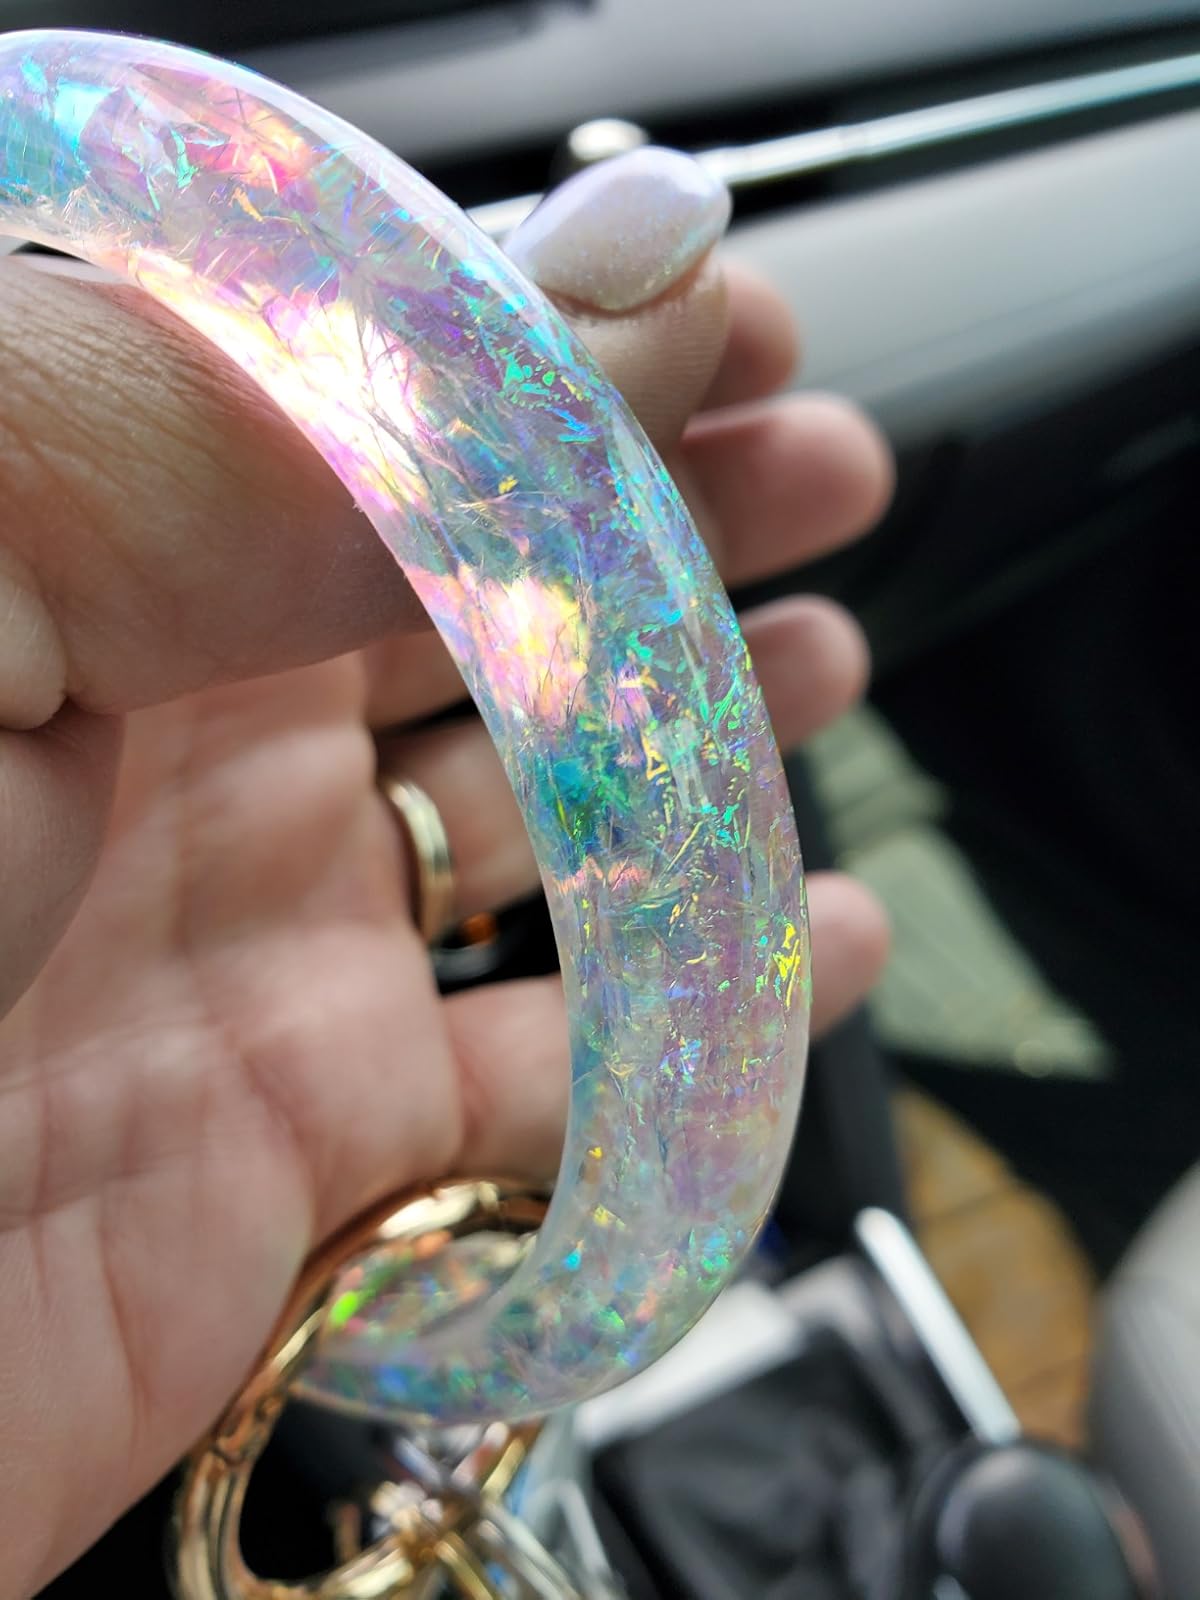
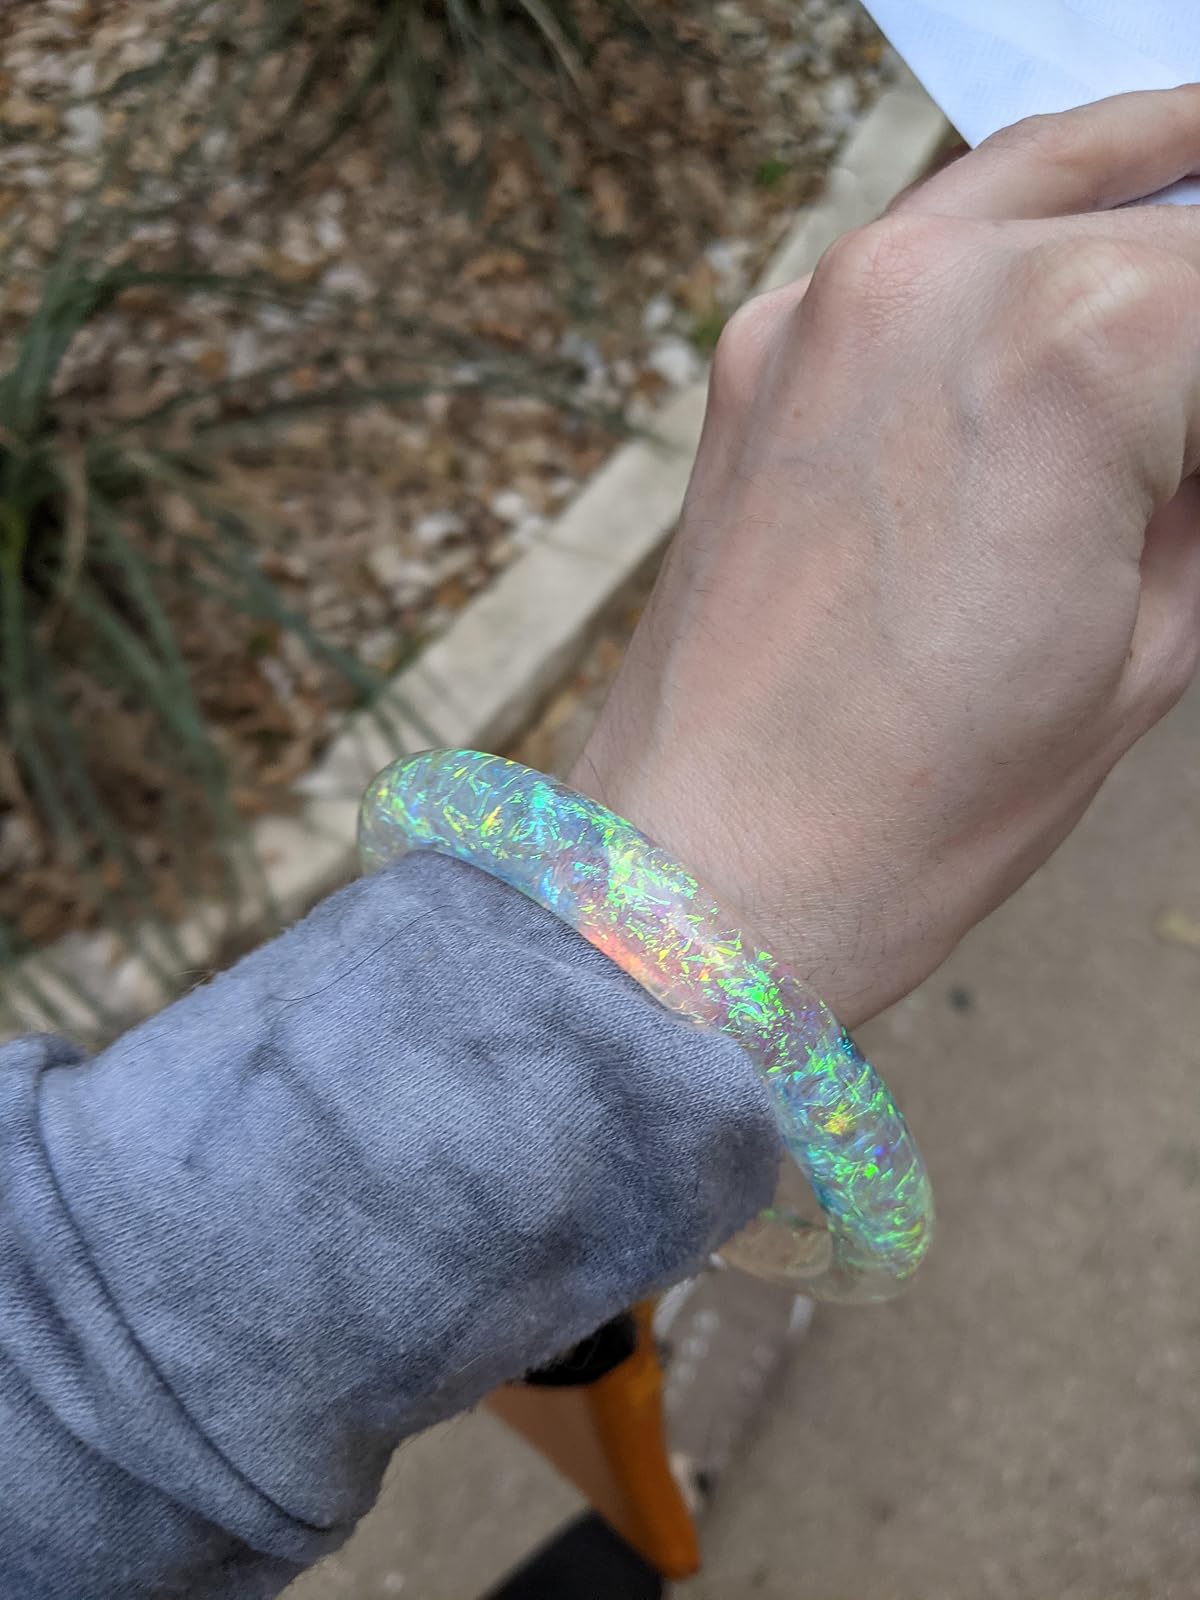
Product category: accessories_keychain
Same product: yes